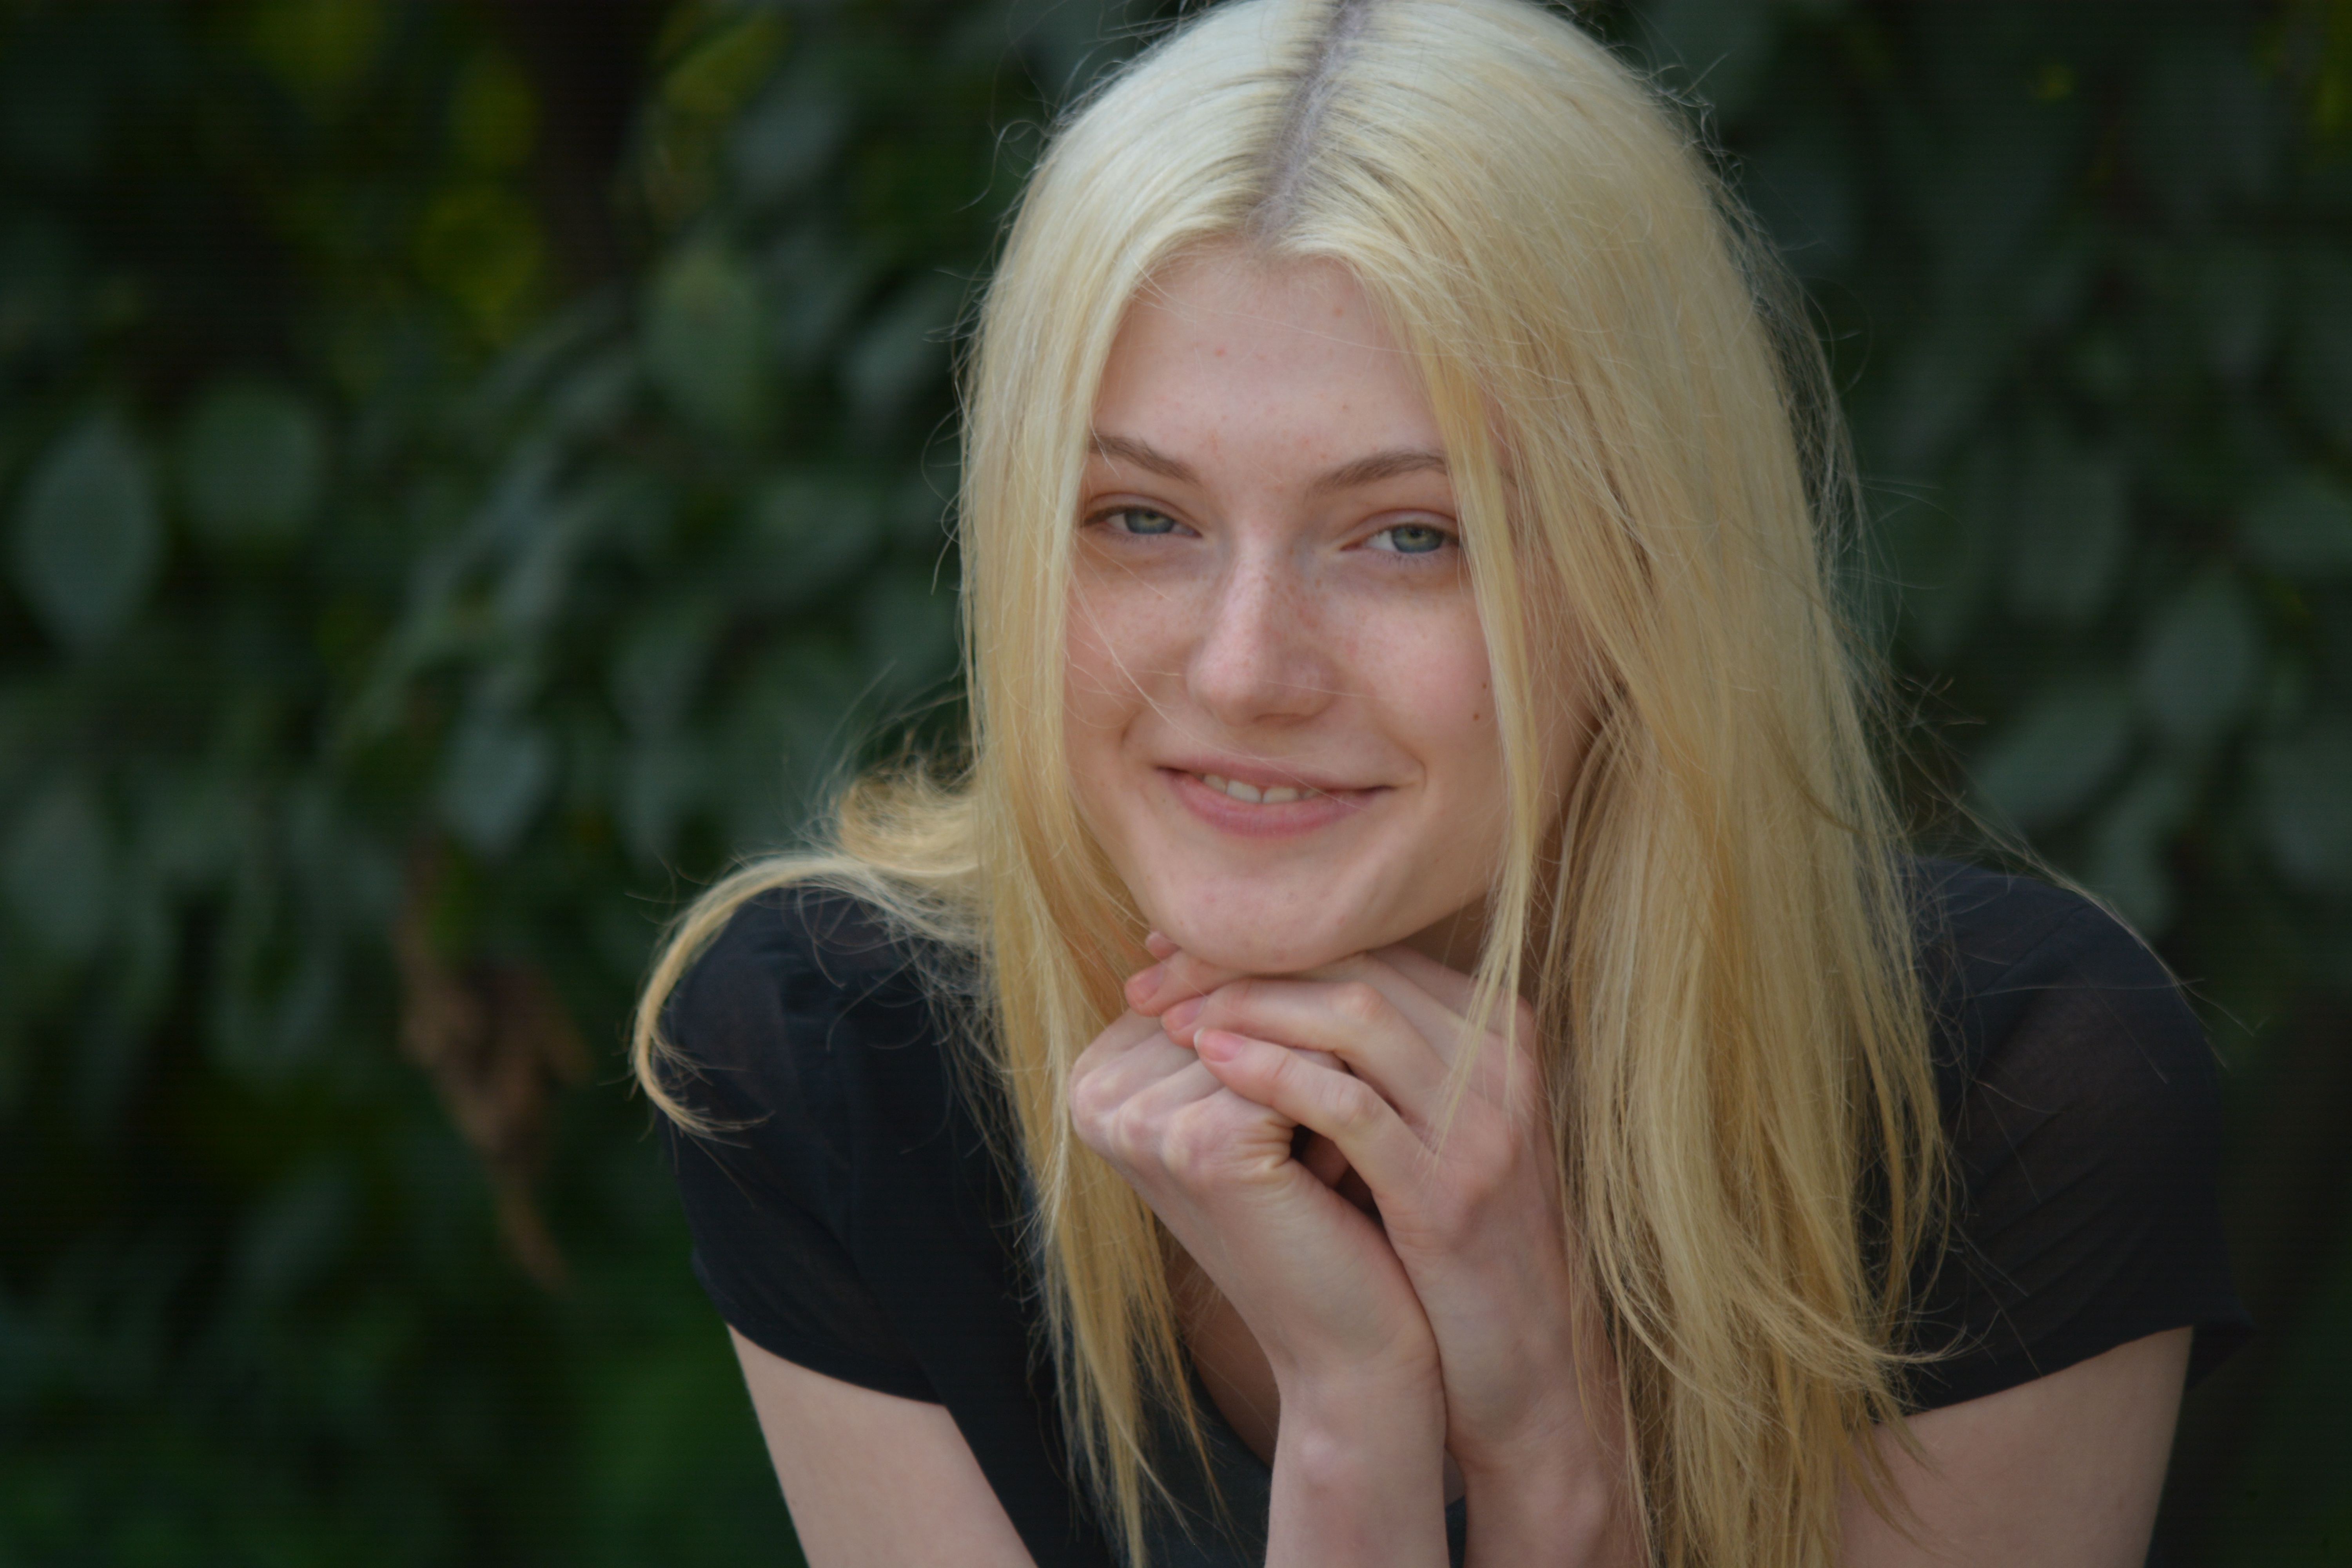
person, girl, woman, hair, portrait, model, young, clothing, lady, facial expression, hairstyle, mouth, long hair, face, shooting, eye, beauty, blond, pretty, of course, brown hair, portrait photography, human hair color